Cyclone Michaung

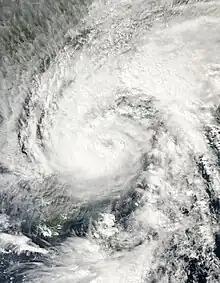
Cyclone Michaung near peak intensity on 4 December

Severe Cyclonic Storm Michaung was a moderate tropical cyclone which formed in the Bay of Bengal during the 2023 North Indian Ocean cyclone season. Michaung originated as a low-pressure area in the Gulf of Thailand which crossed into the Bay of Bengal and became a deep depression on December 2. It developed into a cyclonic storm thereafter and was named "Michaung". It was the ninth depression and the sixth named cyclonic storm of the season. The cyclone gradually moved north-west over the next few days towards the eastern coast of India. The storm peaked with sustained winds of causing heavy rainfall in north-eastern Tamil Nadu including Chennai and south-eastern Andhra Pradesh before making landfall near Bapatla in Andhra Pradesh on December 5.